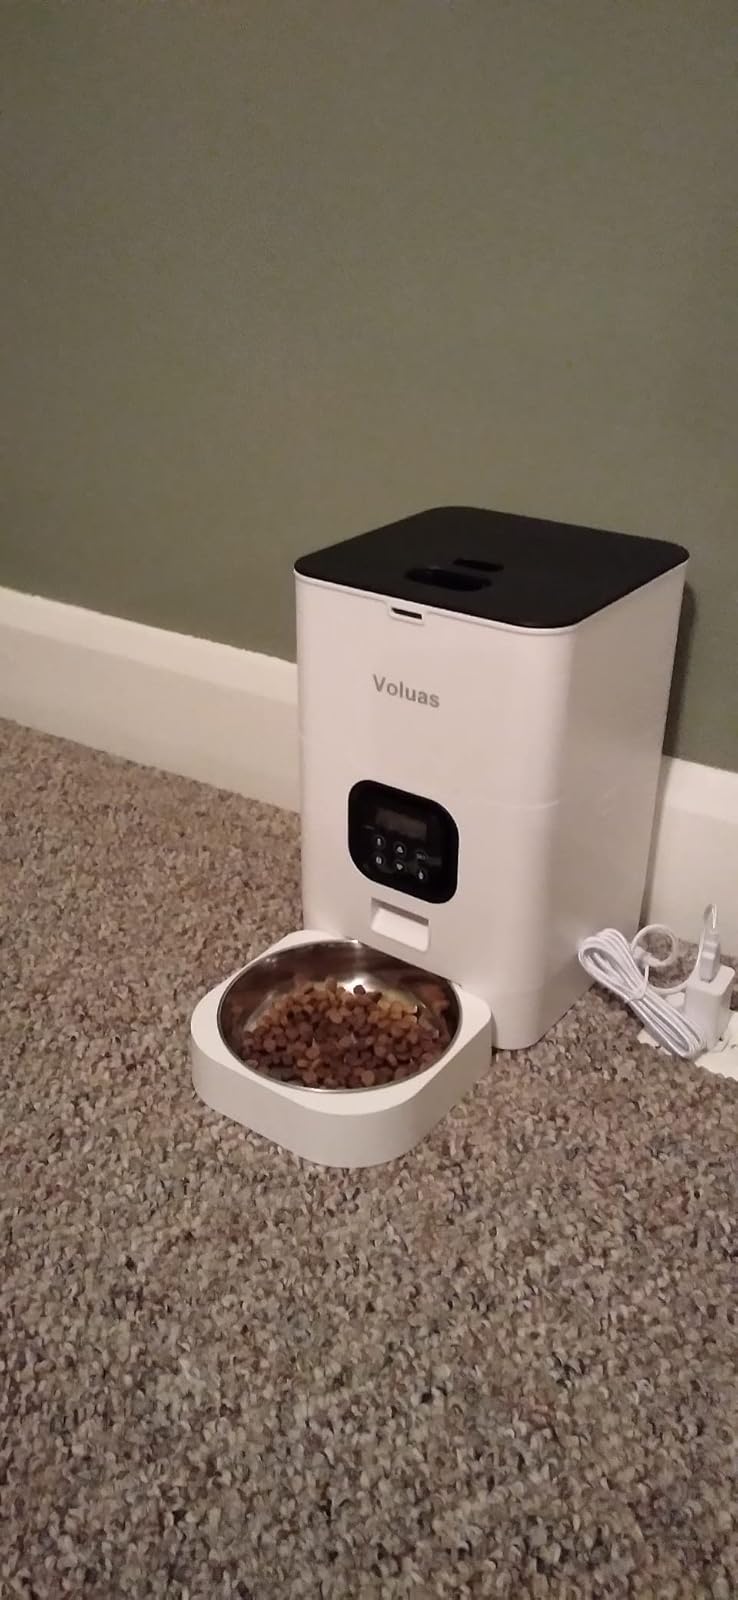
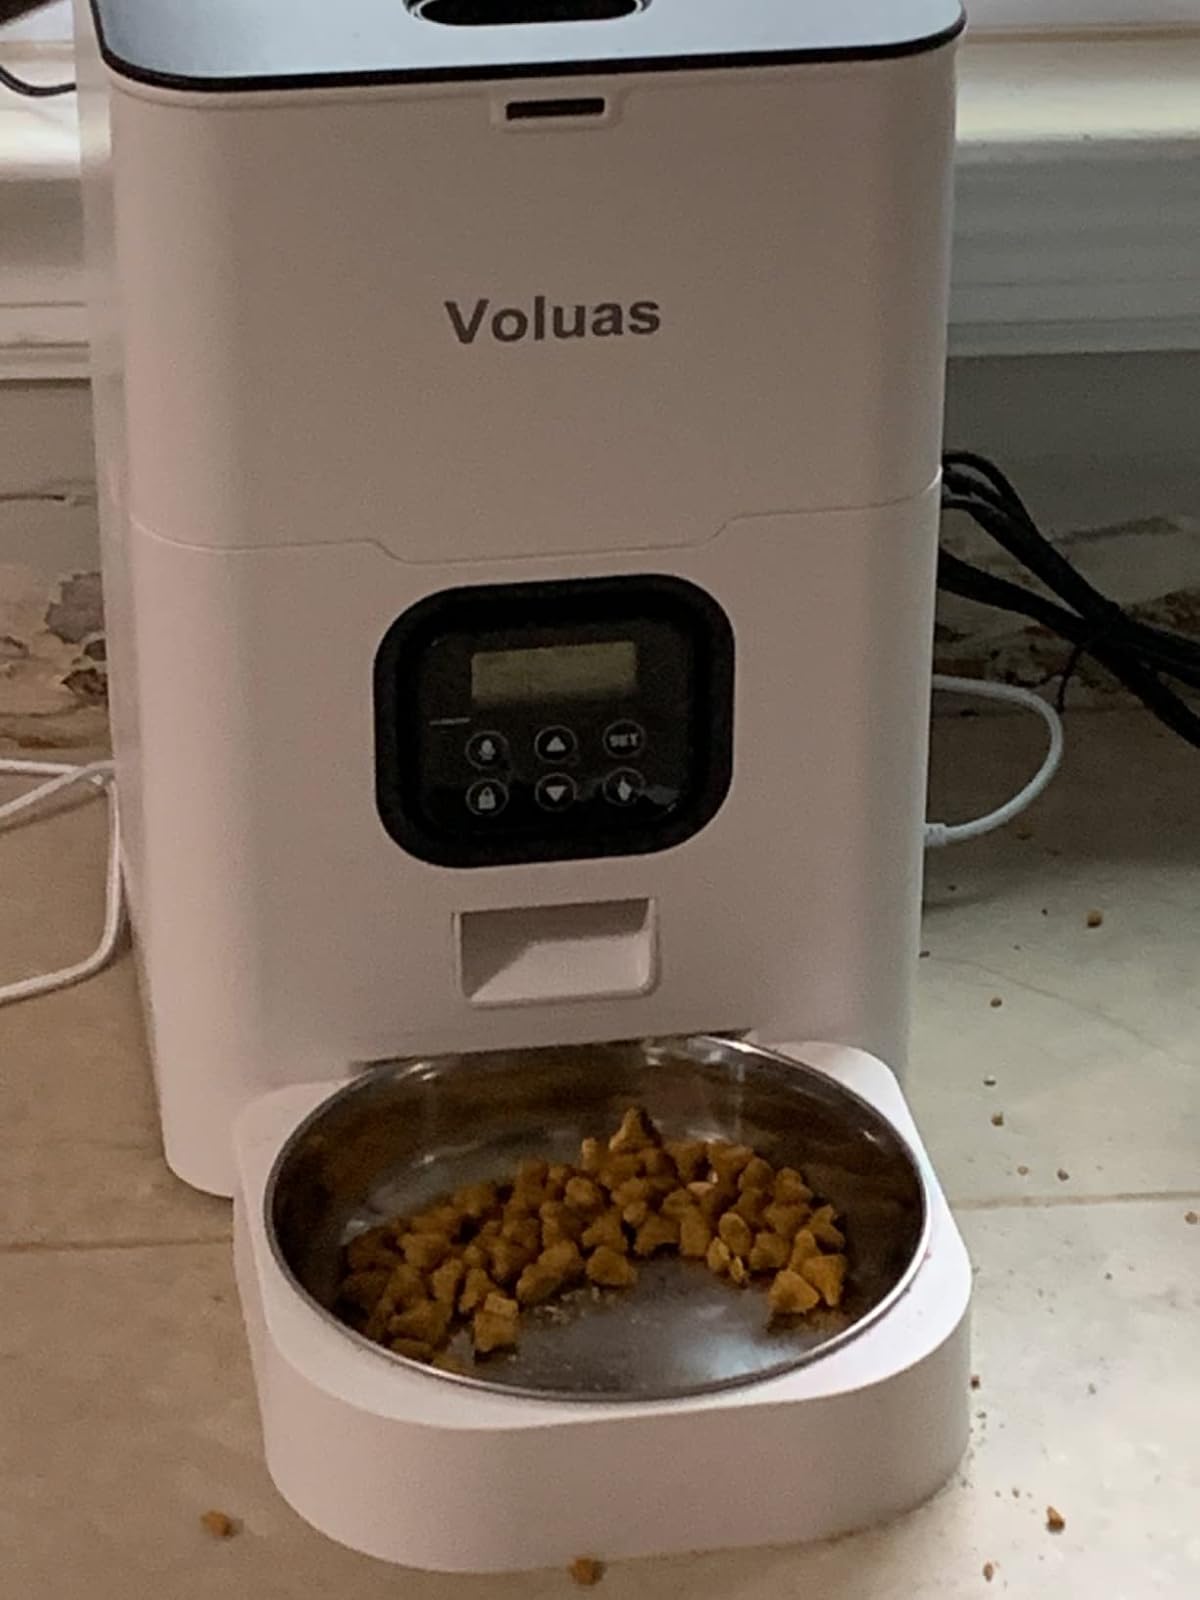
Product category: items_feeder
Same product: yes